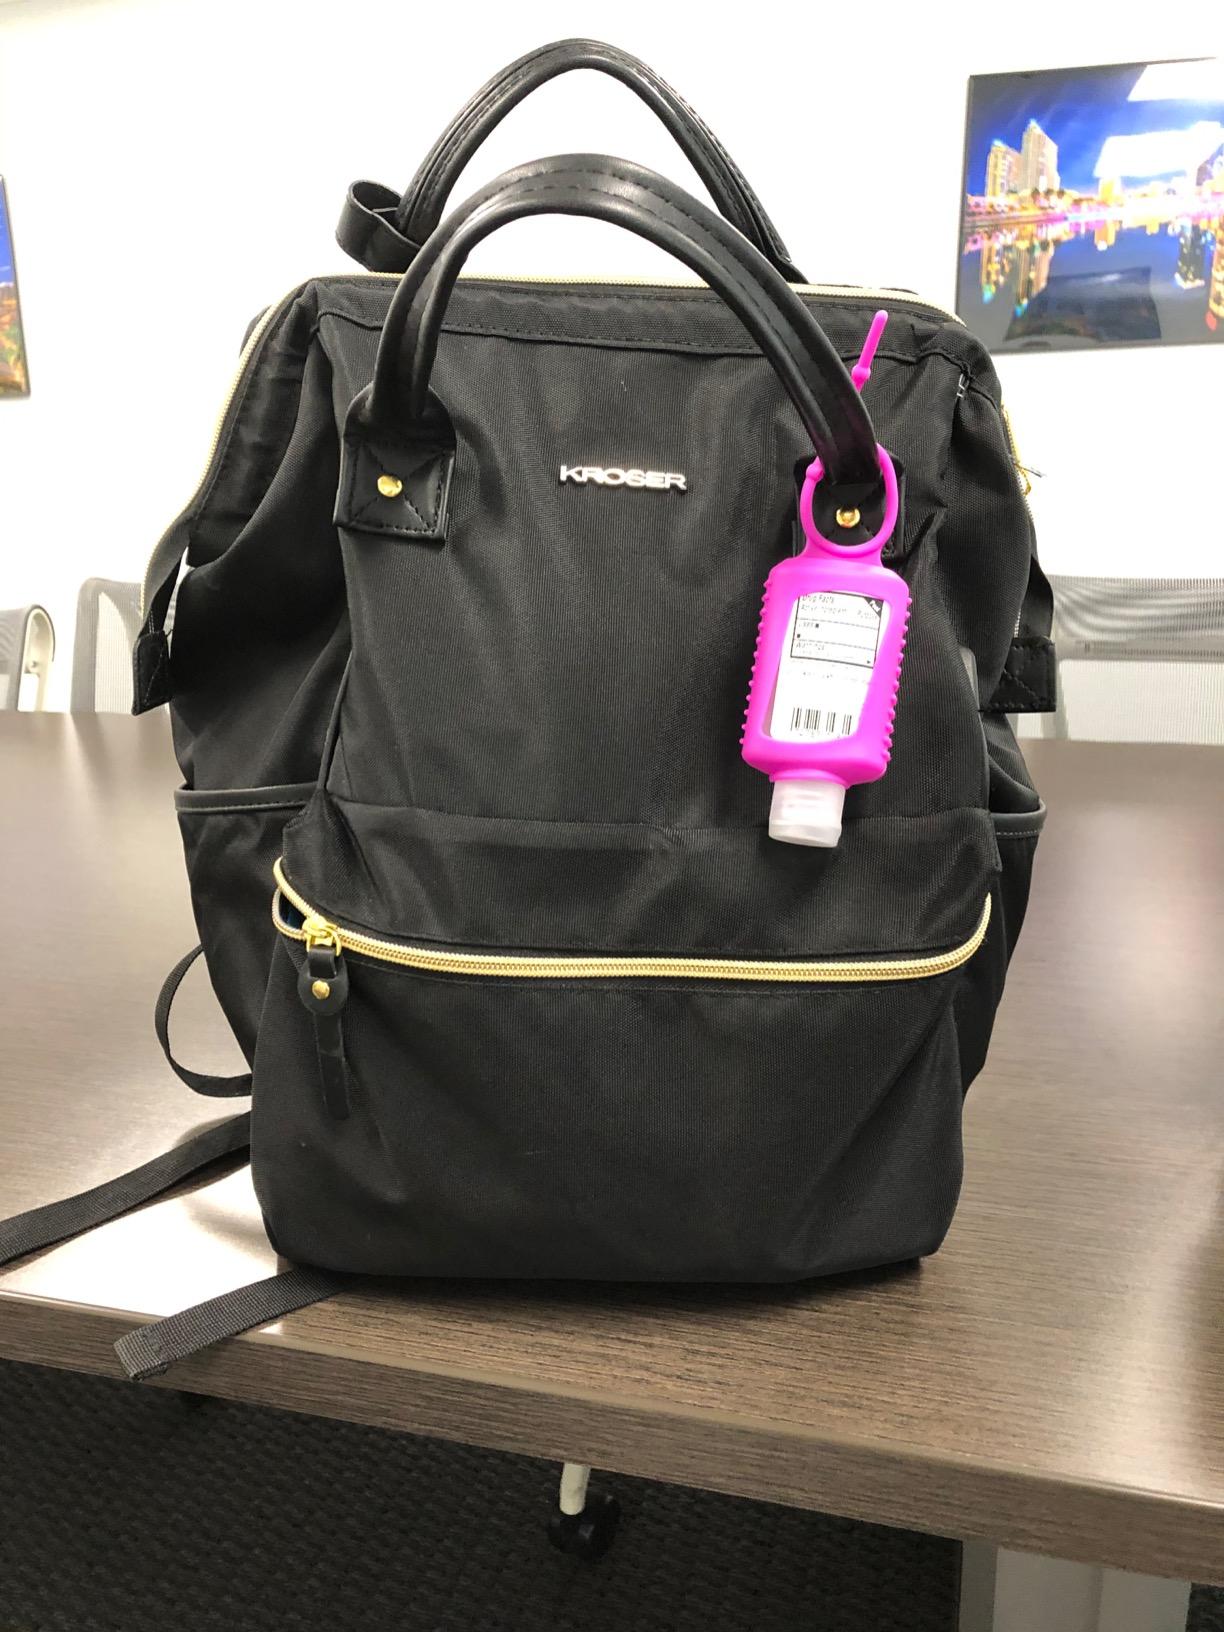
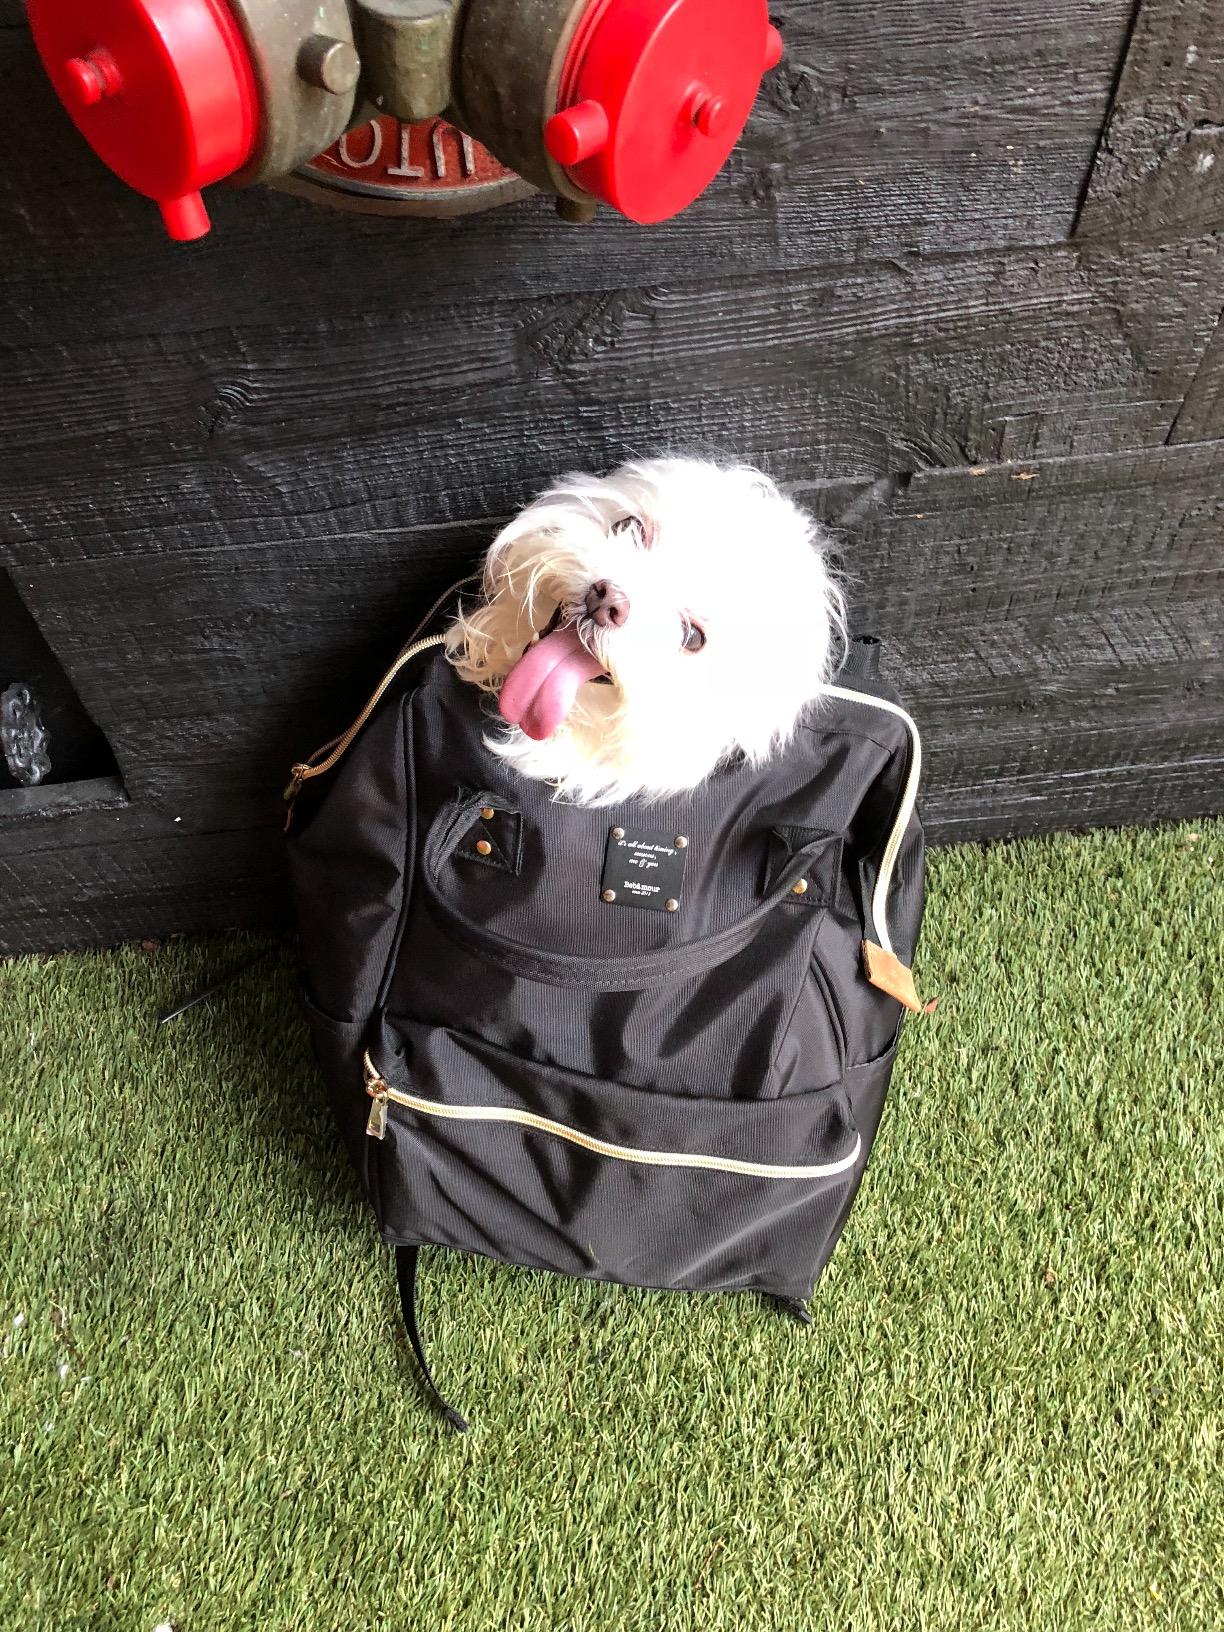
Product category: bag
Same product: no